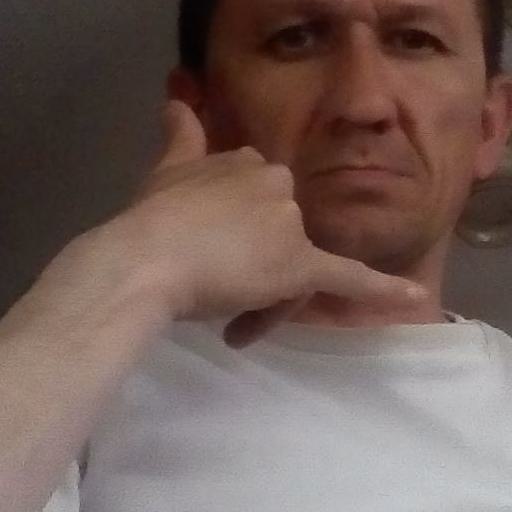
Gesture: call